The Falmouth Hotel

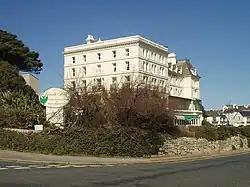
The Falmouth Hotel

The Falmouth Hotel is a hotel on the seafront in the northeastern part of Gyllyngvase in Falmouth, Cornwall. The oldest hotel in Falmouth, it opened on 9 May 1865 to provide to tourists due to the new railway station being linked nearby. It is located next to the Royal Duchy Hotel. The foundation stone was laid on 6 August 1863, by Robert Tweedy and it cost about £9000. Additions were added in 1880, 1898 and 1972. The hotel has 71 rooms and is set in of landscaped gardens.